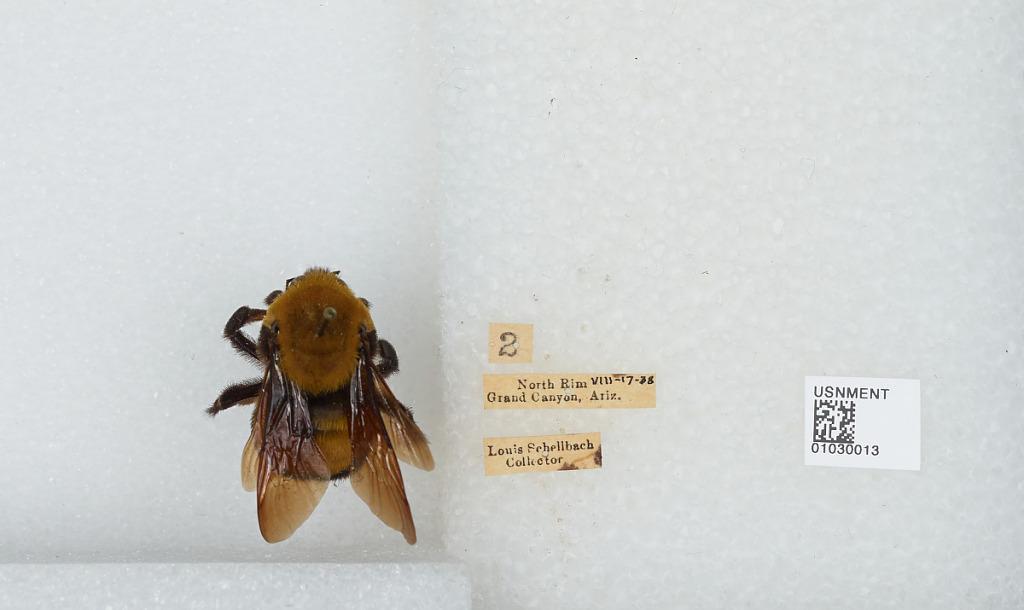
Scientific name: Bombus (Separatobombus) morrisoni Cresson
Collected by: L. Schellbach
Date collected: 1938-8-17
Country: United States
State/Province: Arizona
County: Coconino
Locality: North Rim Grand Canyon
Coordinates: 36.2106, -112.061